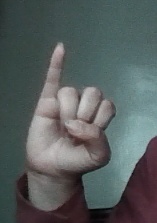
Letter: meem